Vice Squad (1982 film)

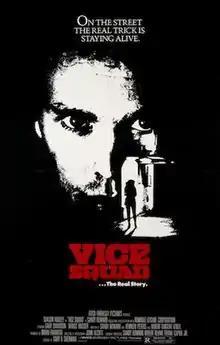
Theatrical release poster

Vice Squad is a 1982 American exploitation crime thriller film directed by Gary A. Sherman and starring Season Hubley, Gary Swanson and Wings Hauser. Its plot follows Los Angeles businesswoman-turned-prostitute Princess who is enlisted by the Los Angeles Police Department to help apprehend homicidal and misogynistic pimp Ramrod. The original music score was composed by Joe Renzetti and Keith Rubinstein. Wings Hauser sang the vocal track for the film's opening and closing theme song, "Neon Slime".